Proclamation of Islaz

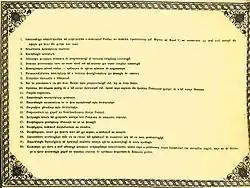
The 1849 "Proclamation of Islaz" written in Romanian Cyrillic.

The Proclamation of Islaz was the program adopted on 9 June 1848 by Romanian revolutionaries during the Wallachian Revolution of 1848. It was written by Ion Heliade Rădulescu and publicly read at the small port town of Islaz in southern Wallachia. On 11 June, under pressure from the masses, Domnitor Gheorghe Bibescu was forced to accept the terms of the proclamation and recognise the provisional revolutionary government.